Kachin Hills

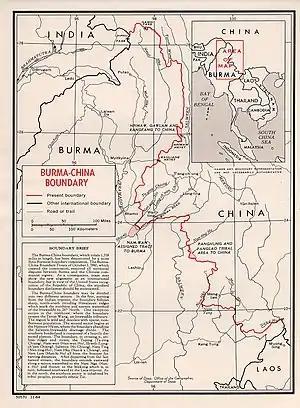
Map showing the areas ceded from Burma to China, including Hpimaw, Gawlam & Kangfang

Myanmar relinquished the eastern villages of Hpimaw (Pianma) and adjacent Gawlam (Gulang) and Kangfang (Gangfang) to the People's Republic of China (PRC) in 1960, ending the political boundary dispute. Although Kachin Hills had been granted much autonomy under the 1947 constitution, the Myanmar government has since integrated it into the rest of the country, but not without the resistance of groups such as the Kachin Independence Organisation, which has fought the government since 1961.